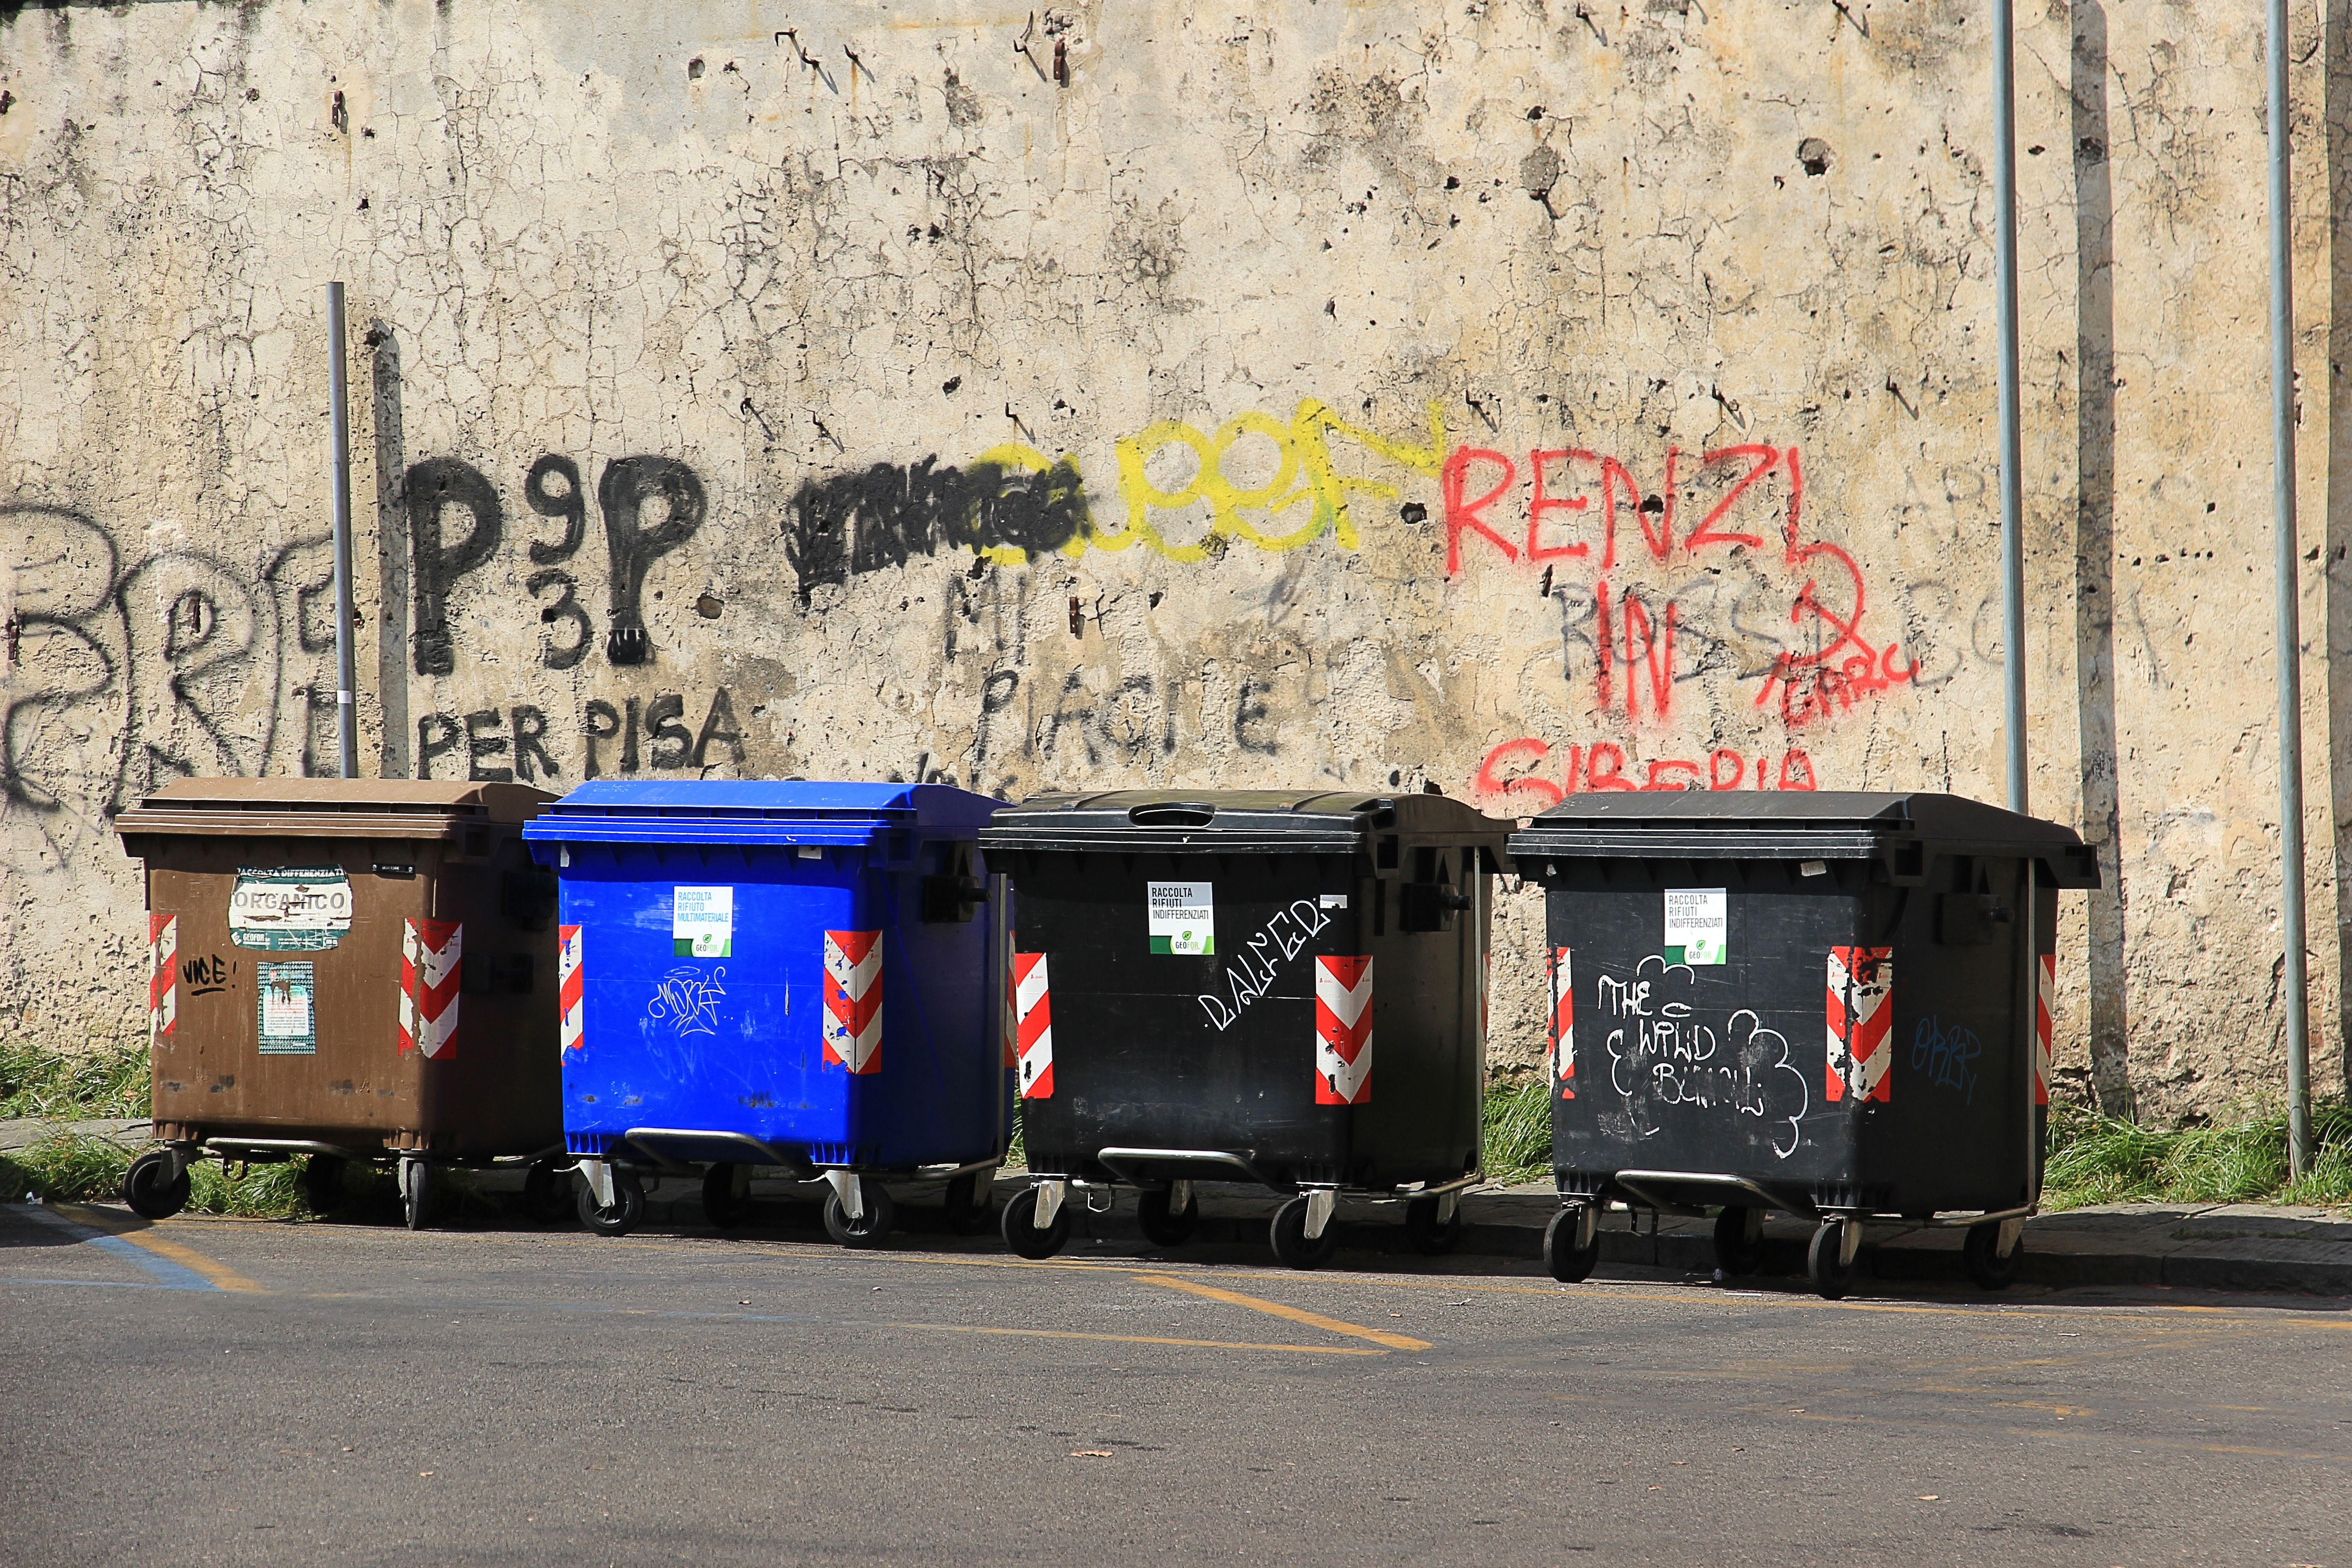
road, street, wall, transport, vehicle, graffiti, art, container, waste, garbage, recycling, ton, waste disposal, disposal, m lltonnen, waste container, urban area, garbage disposal, on castors